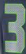
Number: 3